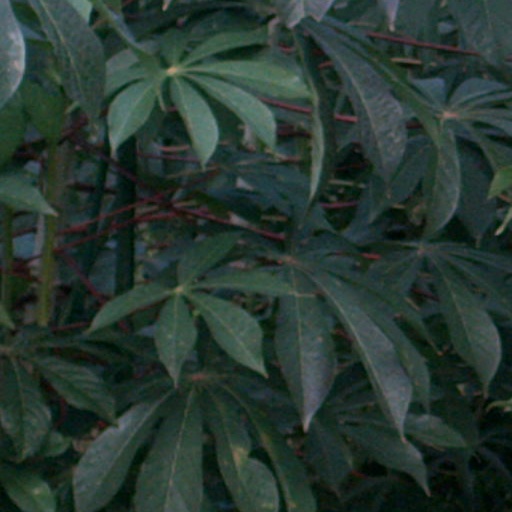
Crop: cassava